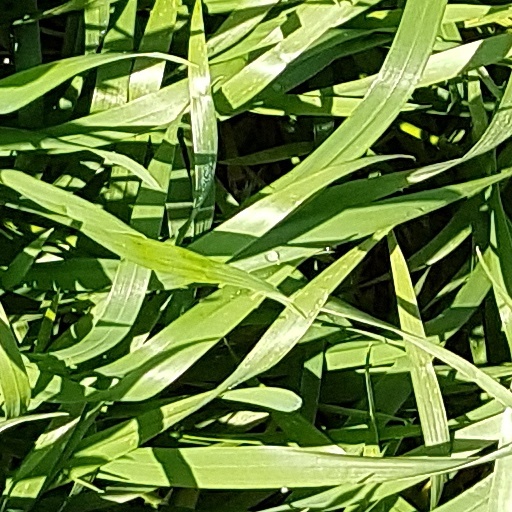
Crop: wheat